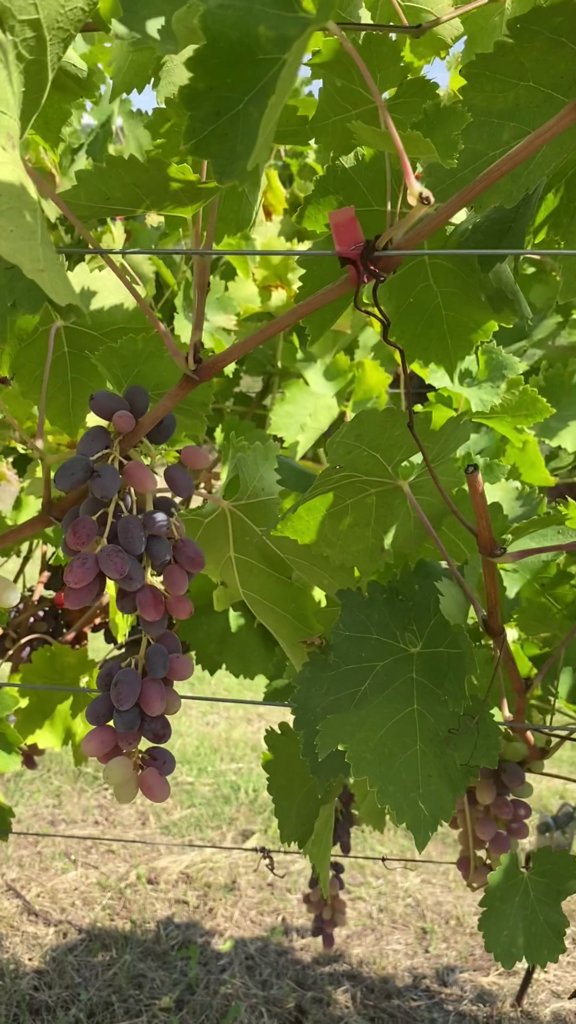
Berries visible: 91
Grape clusters: 3